Giuseppe Cobolli Gigli

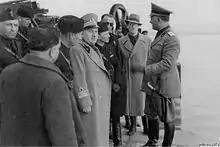
Cobolli Gigli in Sardinia in 1938

Giuseppe Cobolli Gigli was born in 1892 in Trieste, then part of the Imperial Free City of Trieste and its Territory, into a family of national liberalism persuasion. There is a dispute about his family origins. According to Pietro Valente, Cobolli Gigli was born from Nicolò Cobol (Koper, 1861 – Trieste, 1931), an elementary school teacher and Italian irredentist, to which Trieste has dedicated a Carso trail ("la Napoleonica") for his creation of municipal recreation centers during the Habsburg times of Austria-Hungary. The name was later changed to Cobolli during Fascist Italy. The addition of "Gigli" to the surname was related to the experience of irredentist fighting during World War I. The unredeemed volunteer fighters in the Italian Army assumed a battle pseudonym to protect their families, and many added it, as the war was over, to their last name, as element of honour.